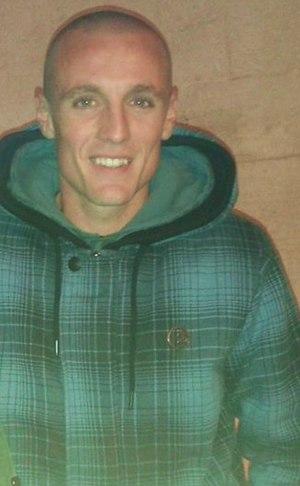
Marino Defendi est un footballeur italien né le 19 août 1985 à Bergame en Italie. Il évolue au poste de milieu de terrain au FC Bari.